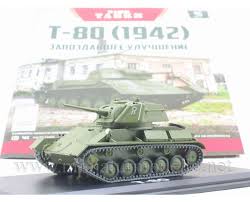
Label: Tank